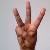
The image shows a hand gesture representing the letter 'W' in Indian Sign Language.